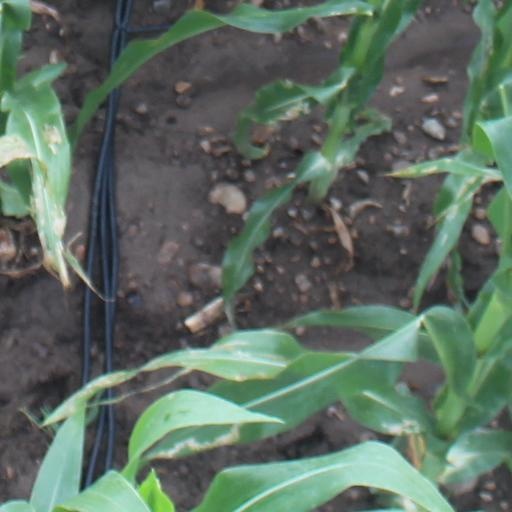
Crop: maize; corn